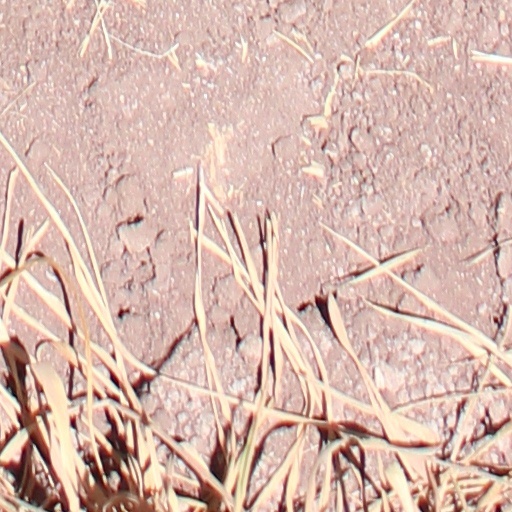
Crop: wheat